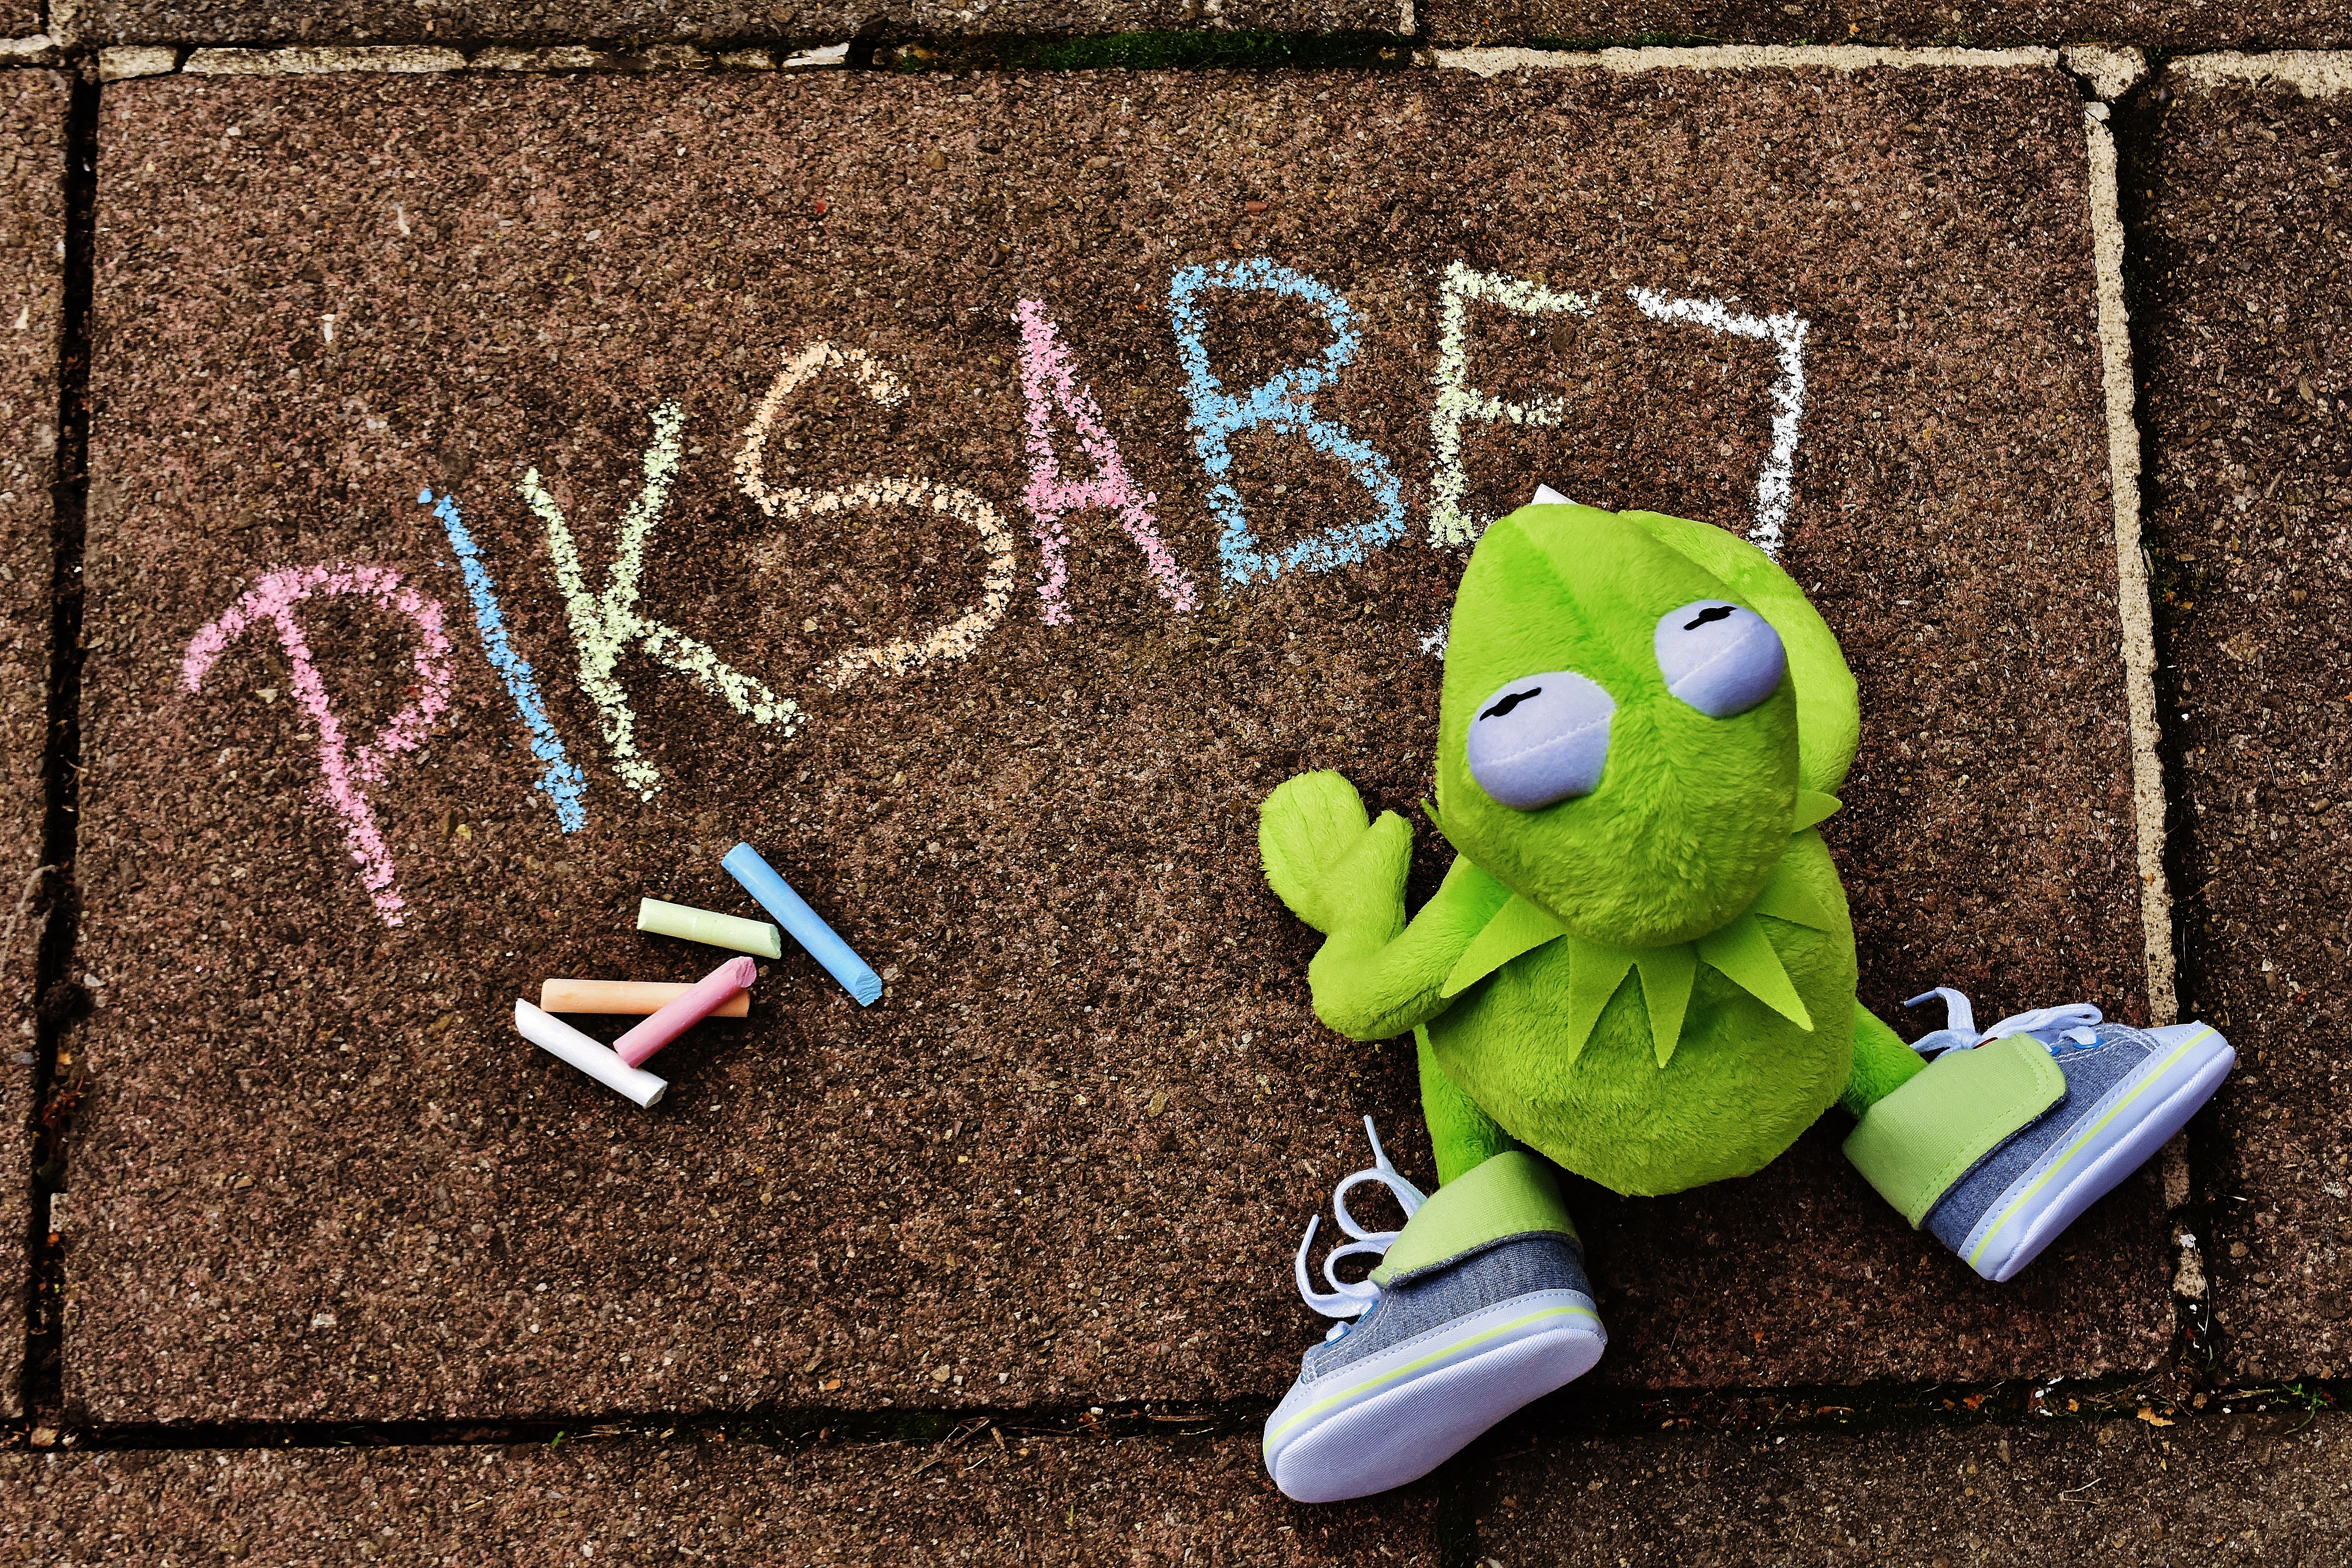
ground, cute, green, color, paint, frog, colorful, toy, painting, font, art, drawing, chalk, funny, painted, stuffed animal, draw, kermit, frogs, written, stra enkreide, street chalk, soft toy, pixabay, typographical errors